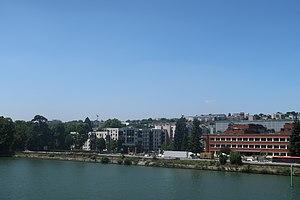
Siège social du groupe Havas vu du sud (ancienne parfumerie Coty, puis Usine Agfa Gevaert) à Suresnes.
Le quai Léon-Blum est une voie de circulation se trouvant à Suresnes.